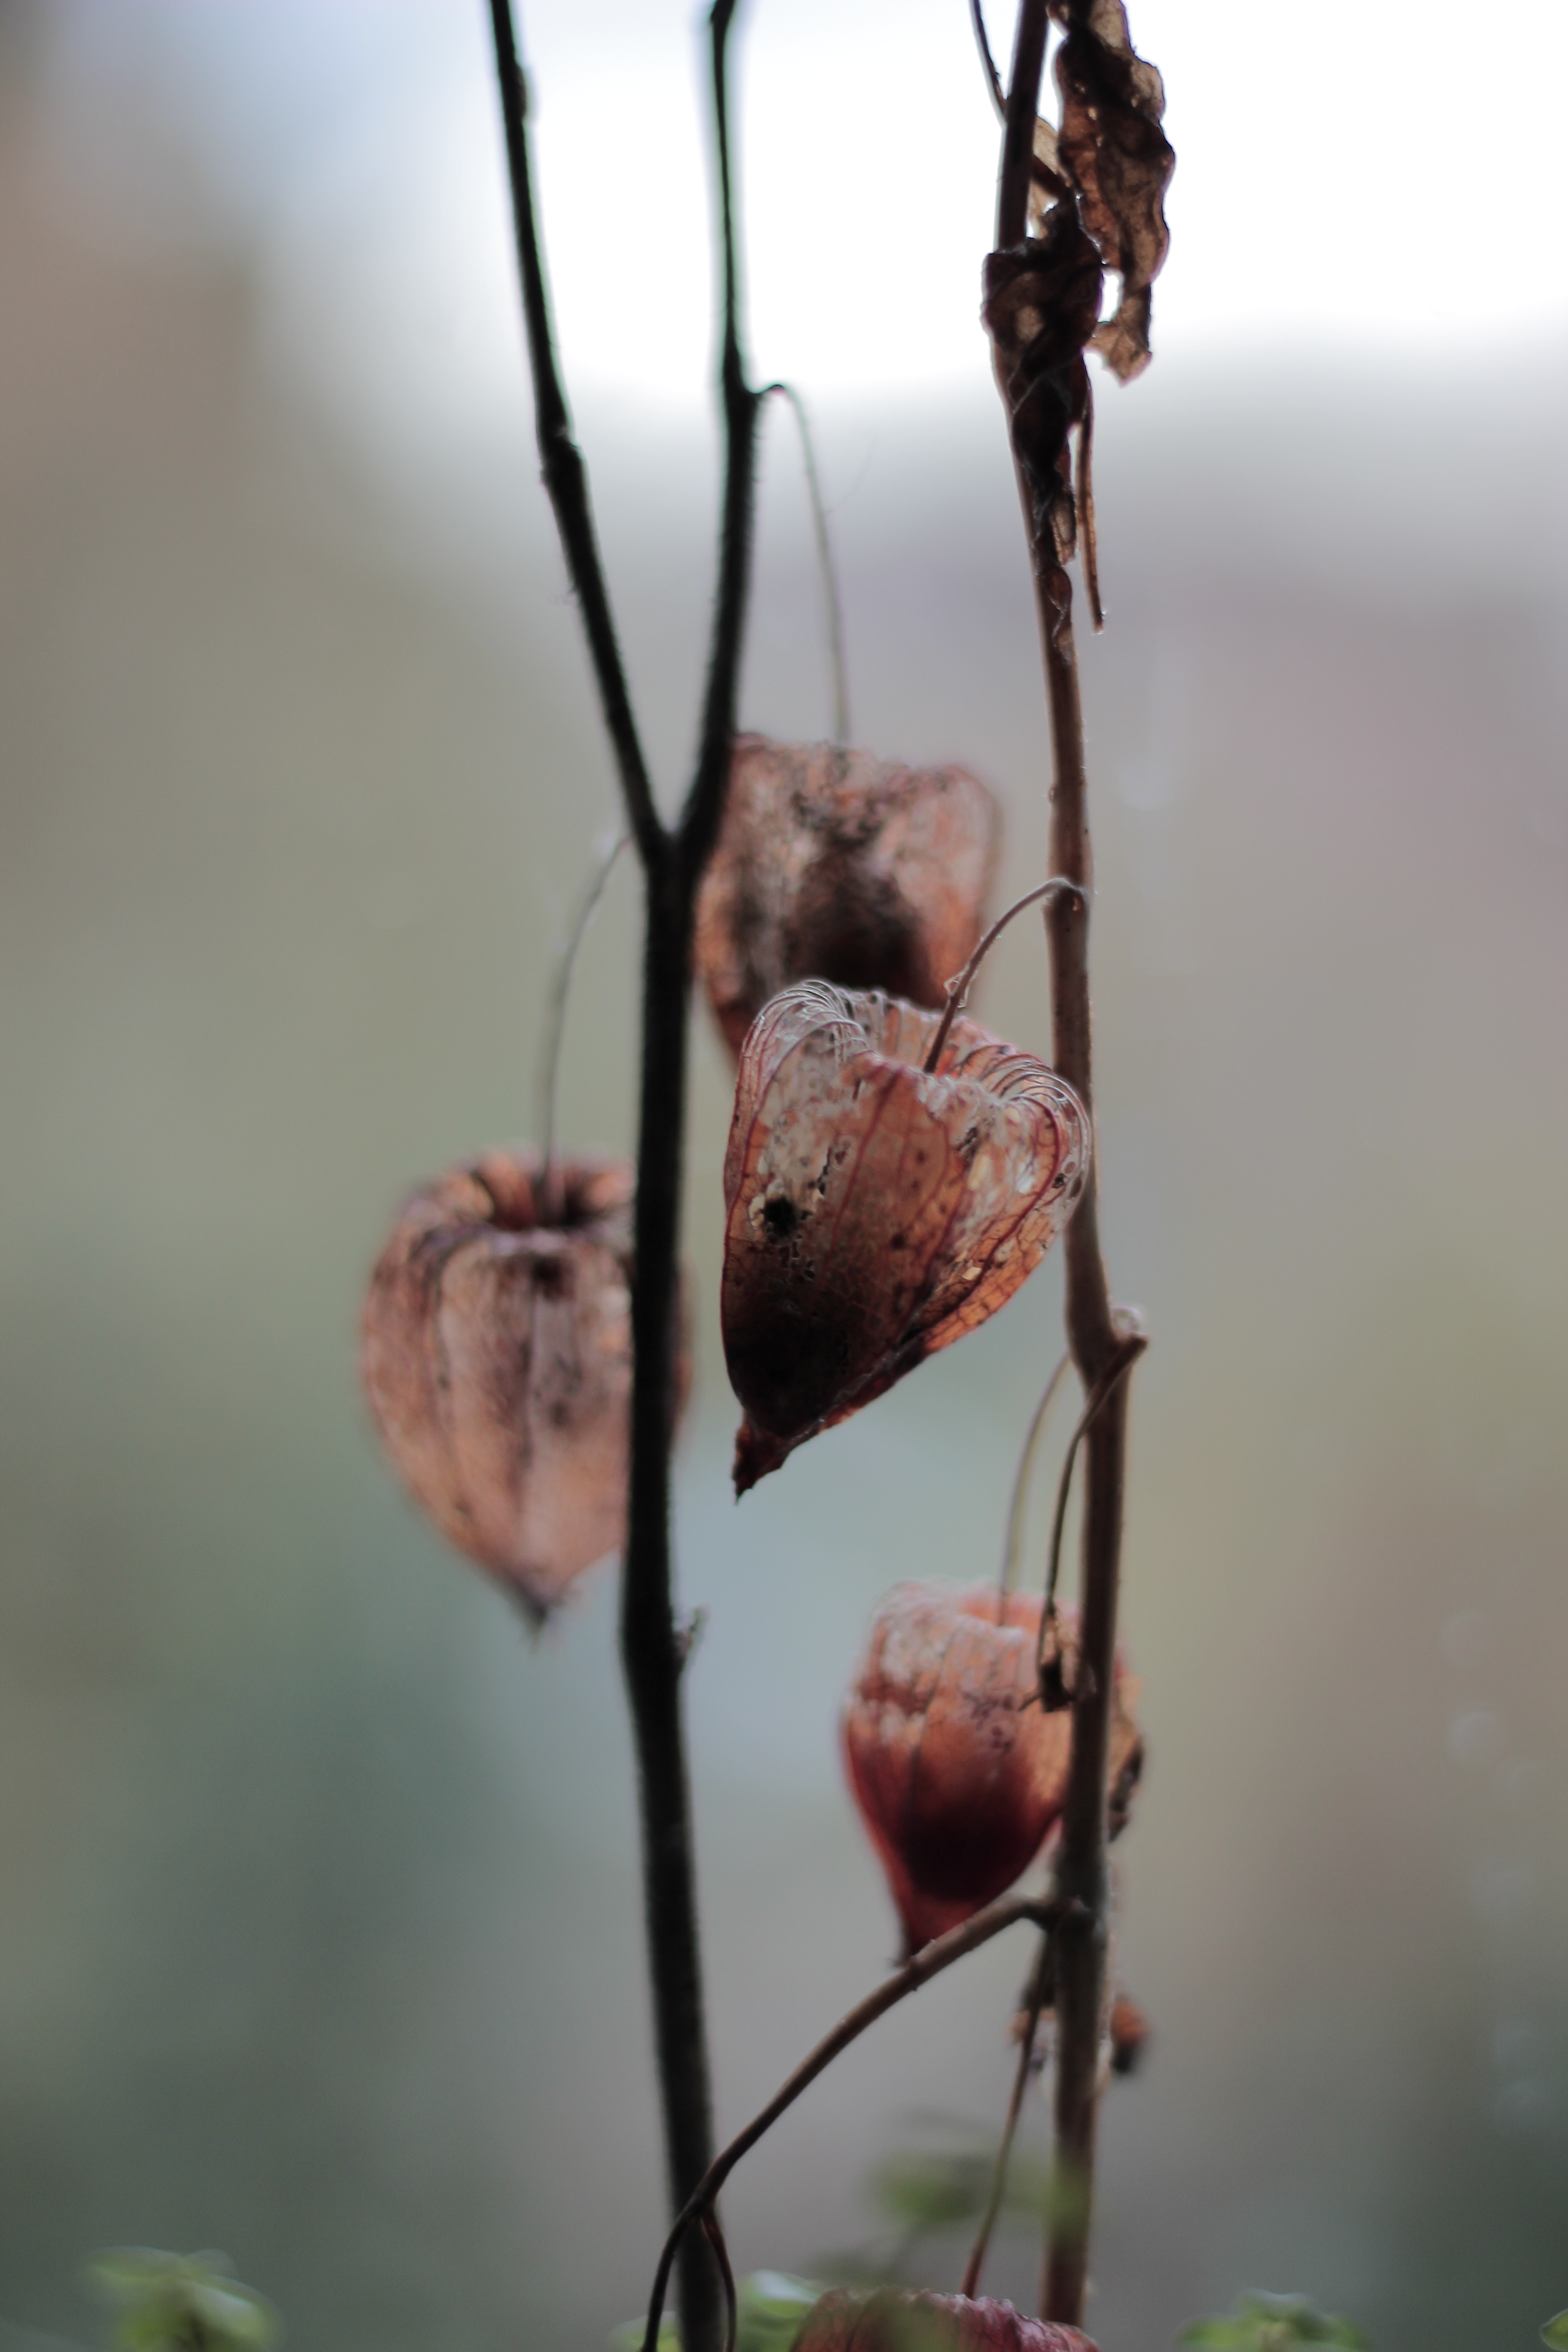
nature, branch, blossom, plant, leaf, flower, dry, orange, brown, botany, flora, fauna, twig, close up, bud, faded, physalis, autumn flowers, macro photography, plant stem